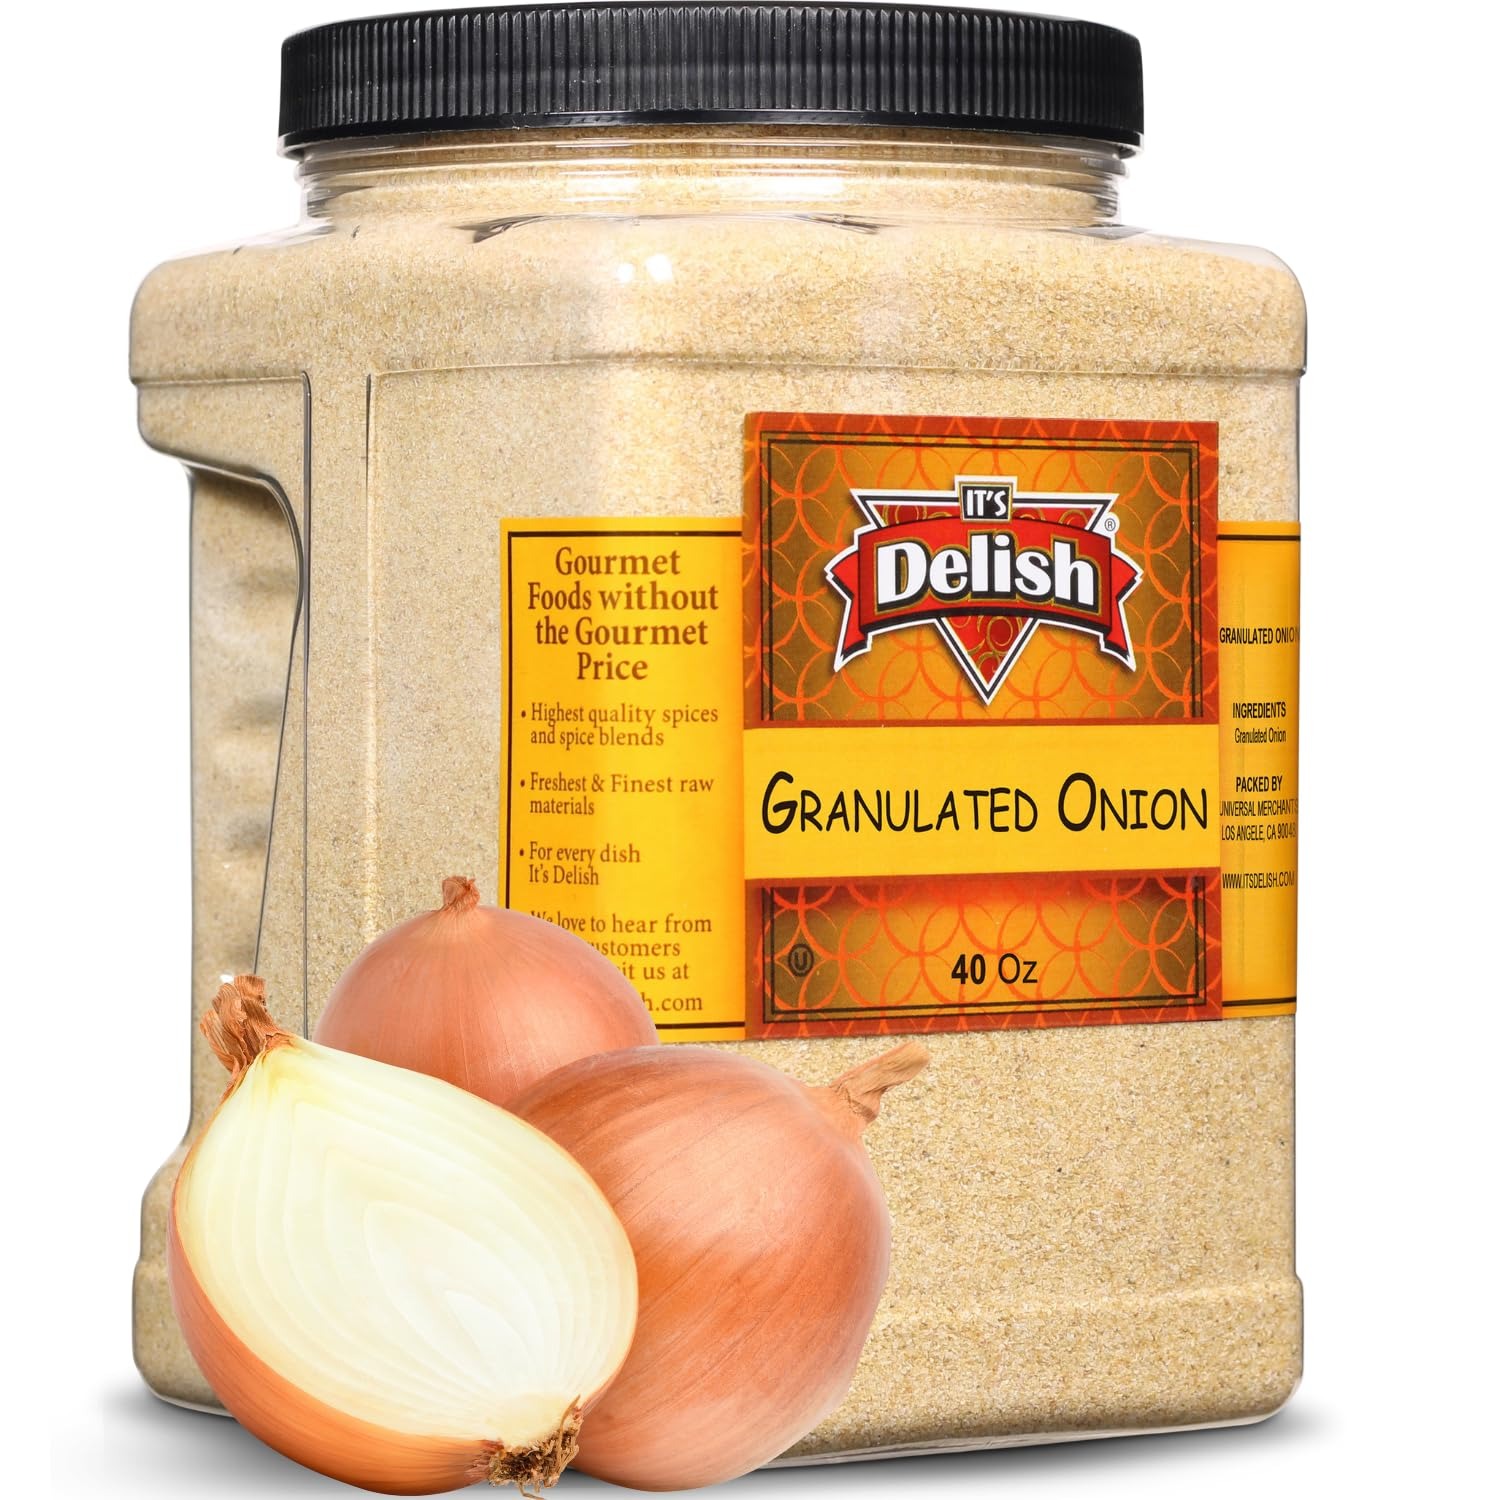
Item Name: Granulated Onion by It’s Delish, 40 OZ Jumbo Container (Jar) | Gourmet Onion Granules for Fresh Falvor, All Natural Dehydrated Onion Spice | Certified Kosher
Bullet Point 1: GOURMET GRANULATED ONION – It’s Delish presents the high-quality, premium food items to bring a delightful freshness in your dishes. Our dried onions Jumbo Container have the same distinctive taste of fresh onions. Its fresh flavor brings a new enjoyable taste to your dishes and enhances your culinary experience with hearty flavor and bold taste.
Bullet Point 2: SAVE TIME WITH OUR HEALTHY ADDITION – It’s Delish Dried Granulated Onion is made from quality onions and provides a convenient dry storage that saves time with no peeling, slicing, or further chopping needed. It is the best-given source for chefs and professionals to save their time with suitability without wasting their time.
Bullet Point 3: SEALED HIGH-QUALITY CONTAINER – Now we are providing the fully dried onion powder in a comfortable and easy carrying jar. You can best store our chopped onion from heat, moisture, and sunlight with our new sealed and air-tight jar. Our 40 Oz containers or jars are just the right size to stock up in your pantry for long seasons and duration.
Bullet Point 4: A MUST AROMATIC MATCH – Dried Natural Onion granulated by It’s Delish best works in most recipes that call for dried or fresh onions. It also adds a delicious and tasty flavor in soups, sauces, meatballs, relishes, and casseroles. It is great for meat and poultry, fish, potatoes, pasta, breads, marinades, and egg dishes to garnish.
Bullet Point 5: PREMIUM QUALITY & STRICTLY KOSHER – We provide premium quality, non-GMO, certified kosher OU packaged in the USA. Shop all your spices directly from the factory shipped to you and always have fresh pungent sharp spices on hand! Enjoy!
Product Description: <p><strong>Granulated Onion by Its Delish, 40 Oz Jumbo Container</strong></p> <p>What a convenient way to prepare dinner without peeling and cutting onions! Dried Natural Chopped Onion by It's Delish is a must-have in every kitchen whether at home, hotel or restaurant.</p> <p>Our dried chopped onion is perfect for savory dishes, recipes, and seasoning.</p> <p>They're also great in soups, sauces, meatballs, relishes, casseroles, meat and poultry, fish, potatoes, pasta, bread, marinades, and egg dishes.</p> <p>You can keep your kitchen prepared with our 40 Oz container of dried chopped onions.</p> <p>Our sealed jar can best store it from heat, moisture, and sunlight.</p> <p><strong>About It's Delish!</strong></p> <p>It's Delish was established in 1992 and is located in North Hollywood, California. It's Delish is a food manufacturer and distributor who produces over 500 gourmet food products including licorice, sour belts, taffies, caramels, Jordan almonds, chocolates, nuts, fruits, trail mixes, spices, and the spice blends. It's Delish also produces organics and all-natural products. We give you the opportunity to order from the factory direct!</p> <p>It's Delish! prides itself on the four pillars that are at the foundation of everything we do.</p> <p>Innovation Quality Value Service</p>
Value: 1.0
Unit: Count

Price: 38.99